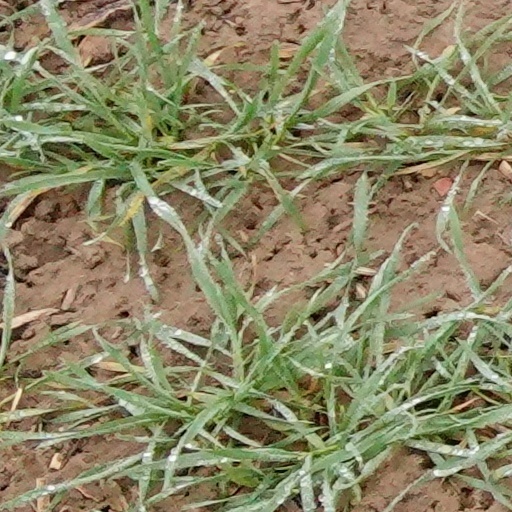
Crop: wheat